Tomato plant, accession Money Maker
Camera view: bottom (45 deg); turntable rotation: 0 degrees
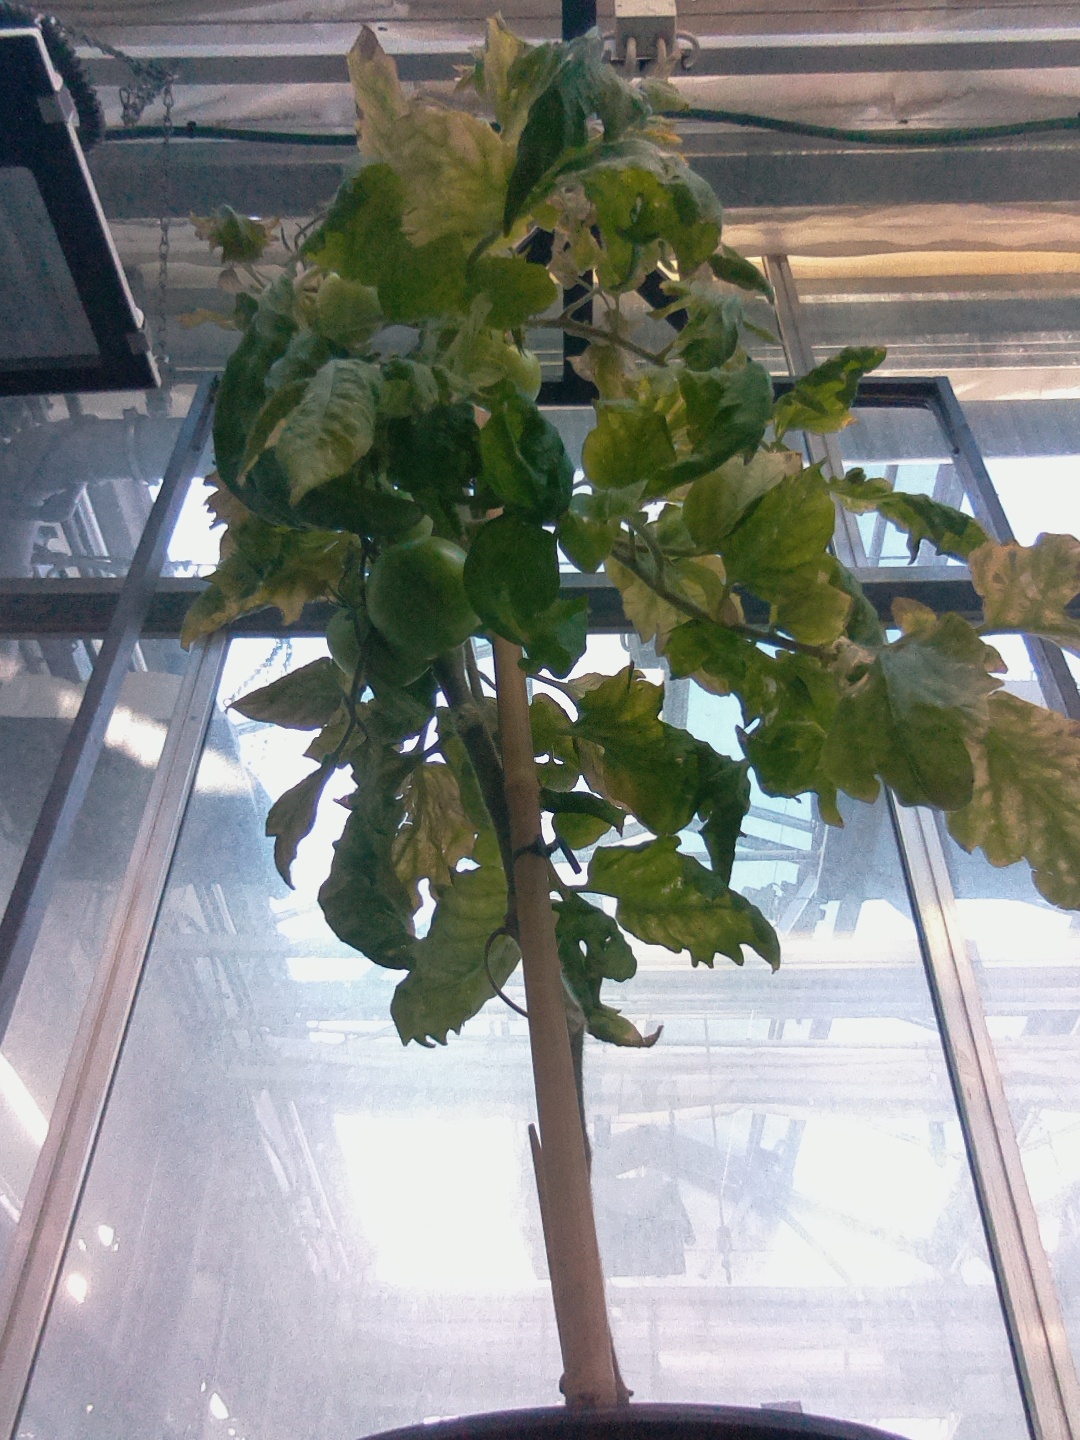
BBCH growth stage 80: fruits start showing typical ripe color (orange -> red)